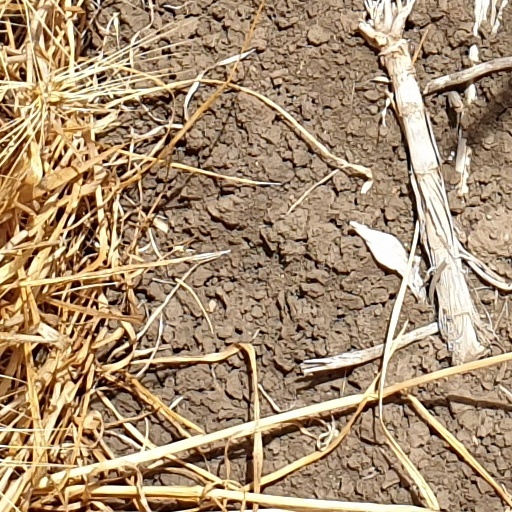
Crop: wheat